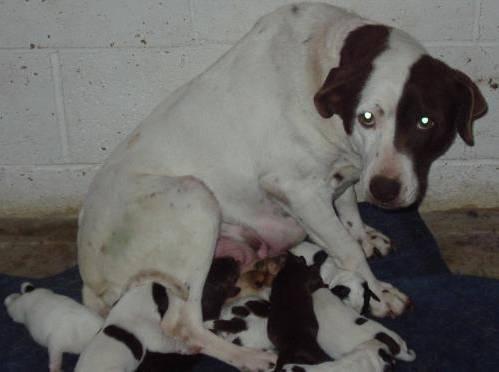
dog